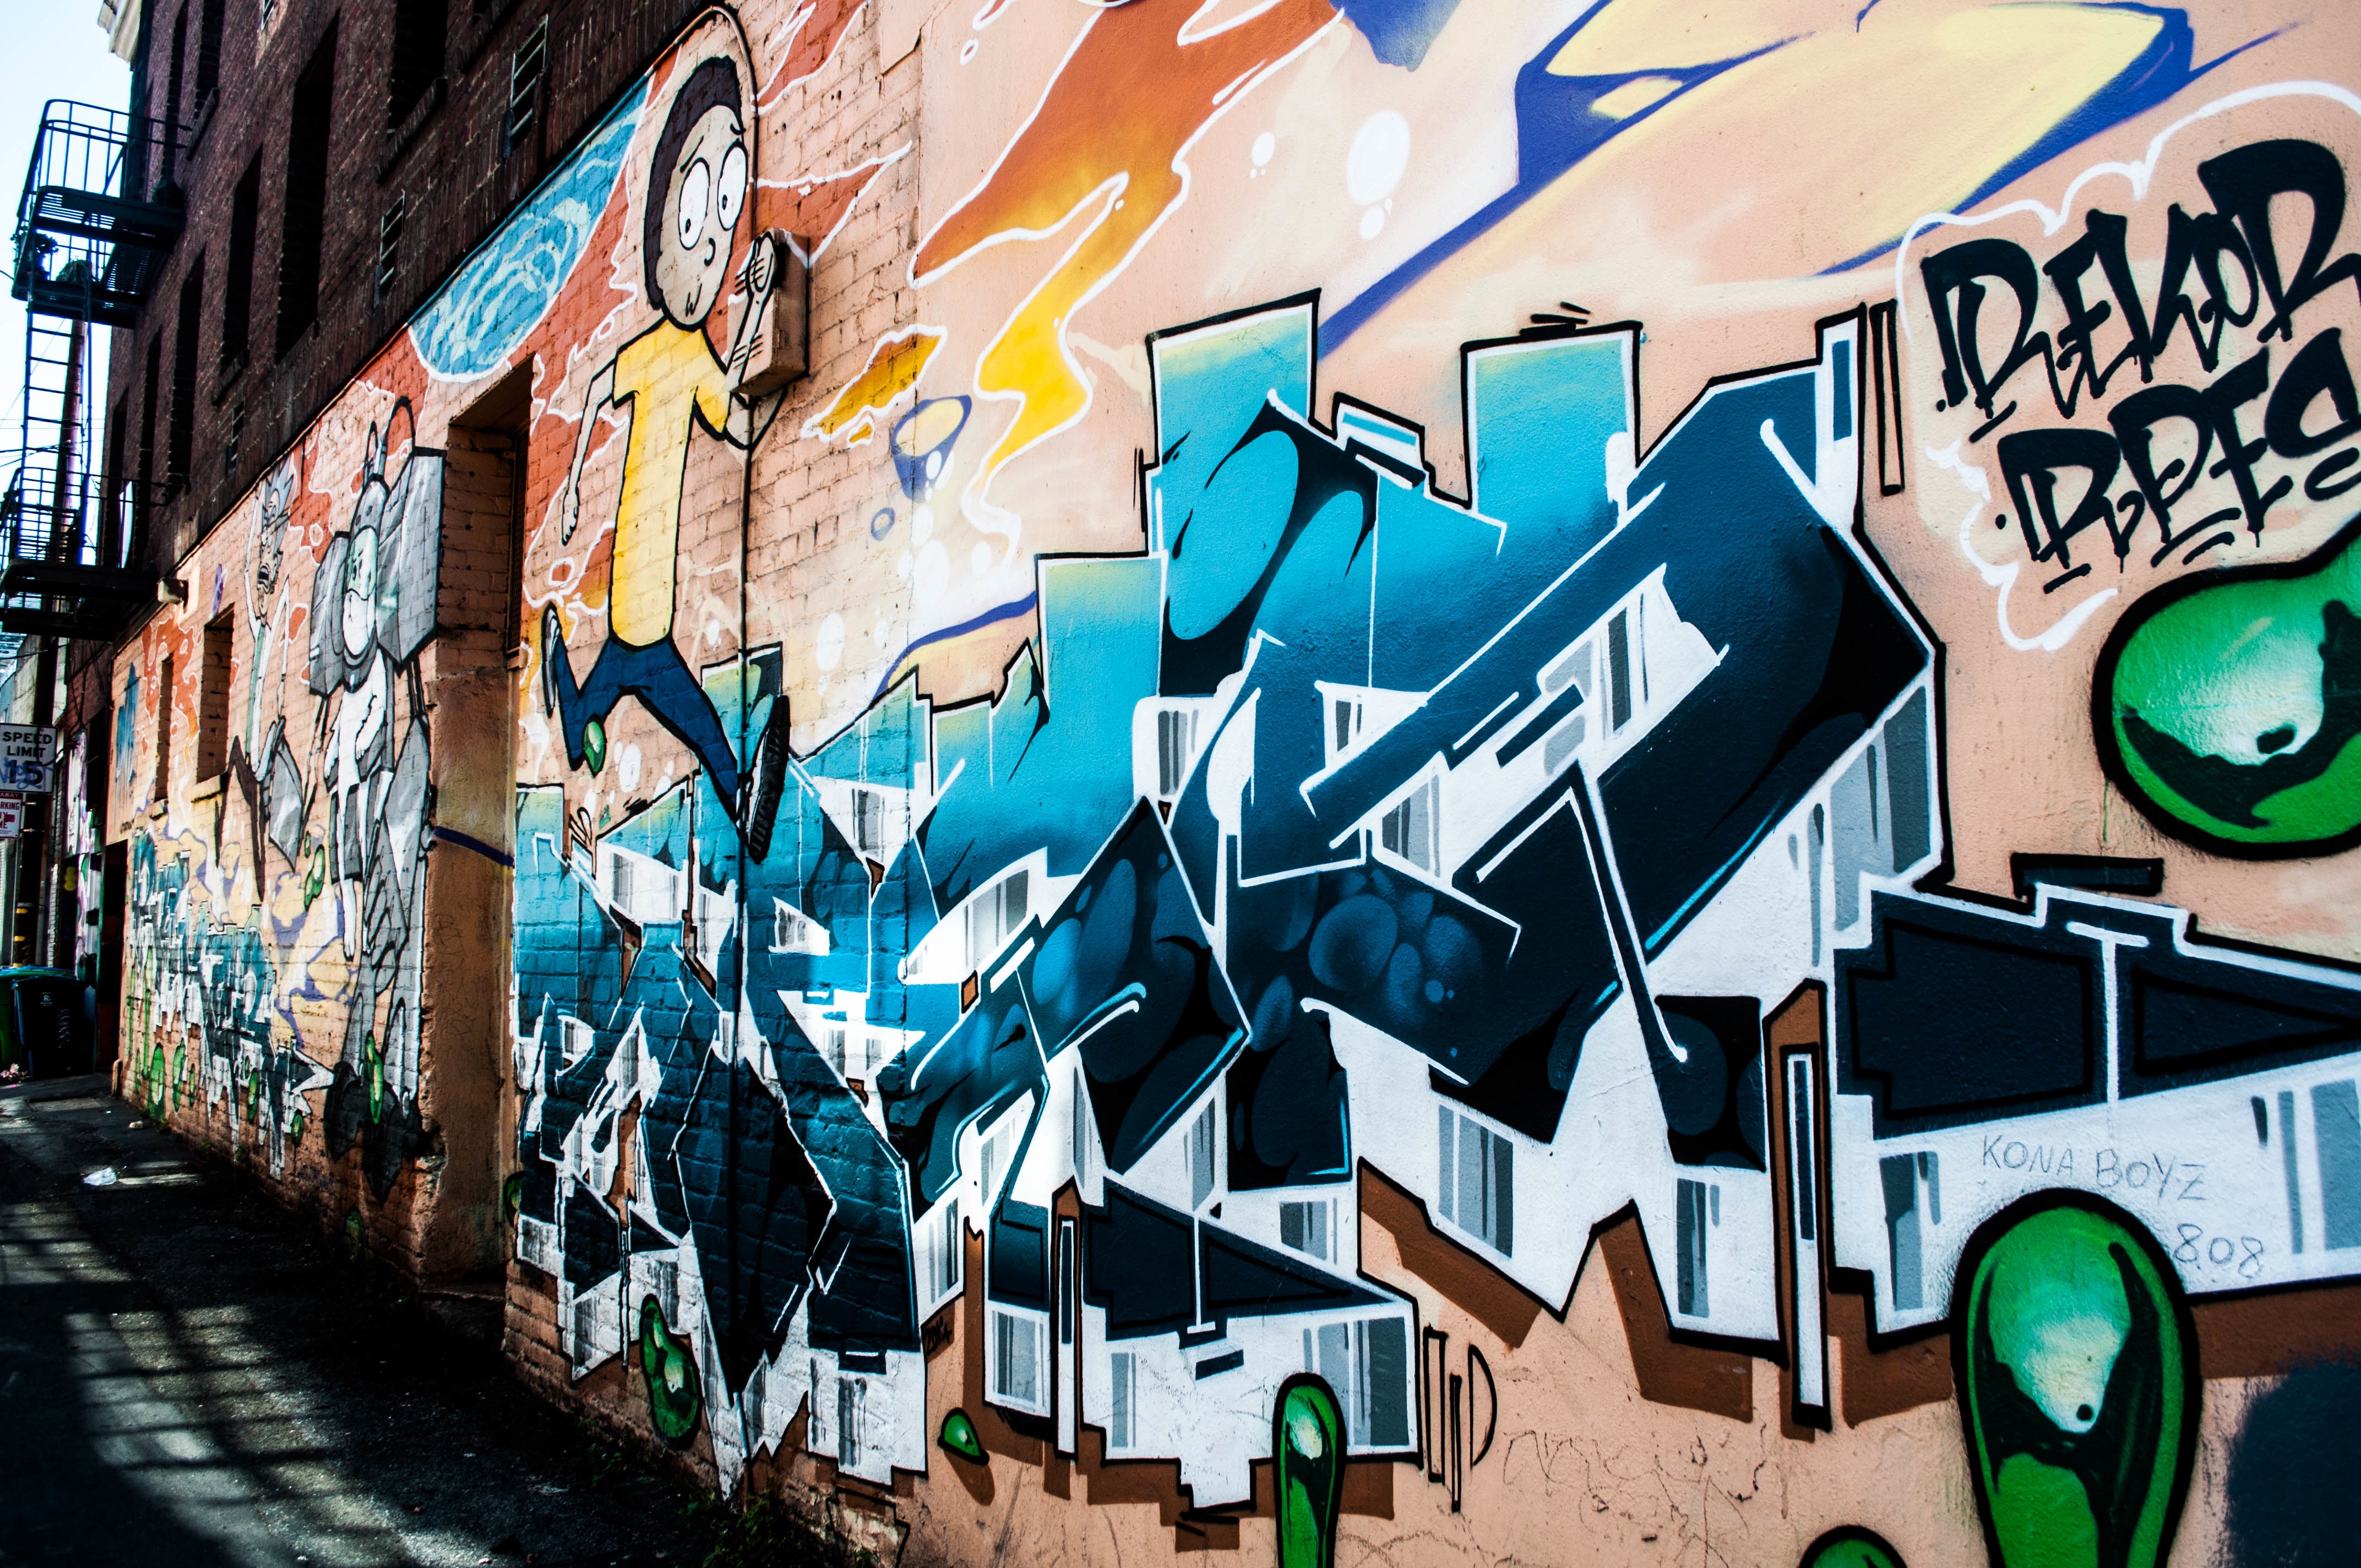
street, color, graffiti, street art, art, illustration, mural, urban area